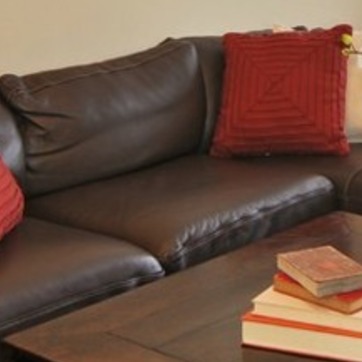
Material: leather